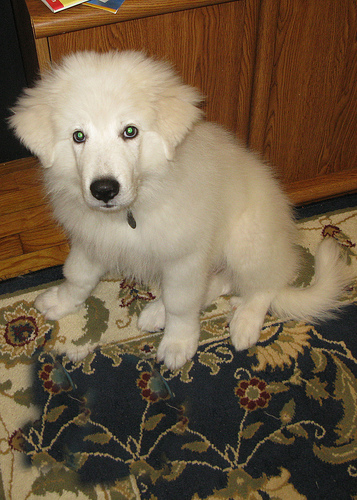
Breed: great pyrenees